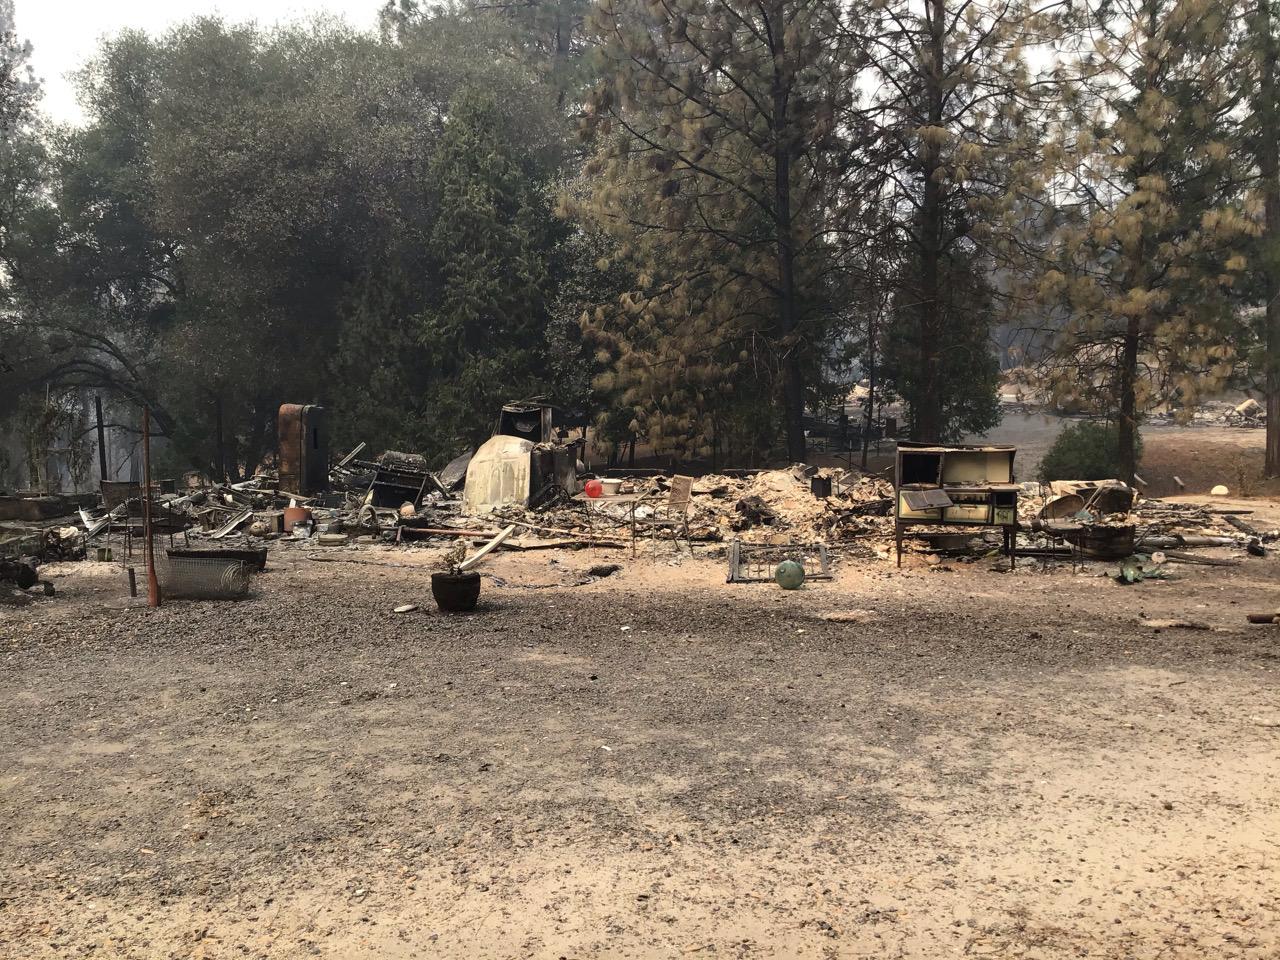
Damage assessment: destroyed